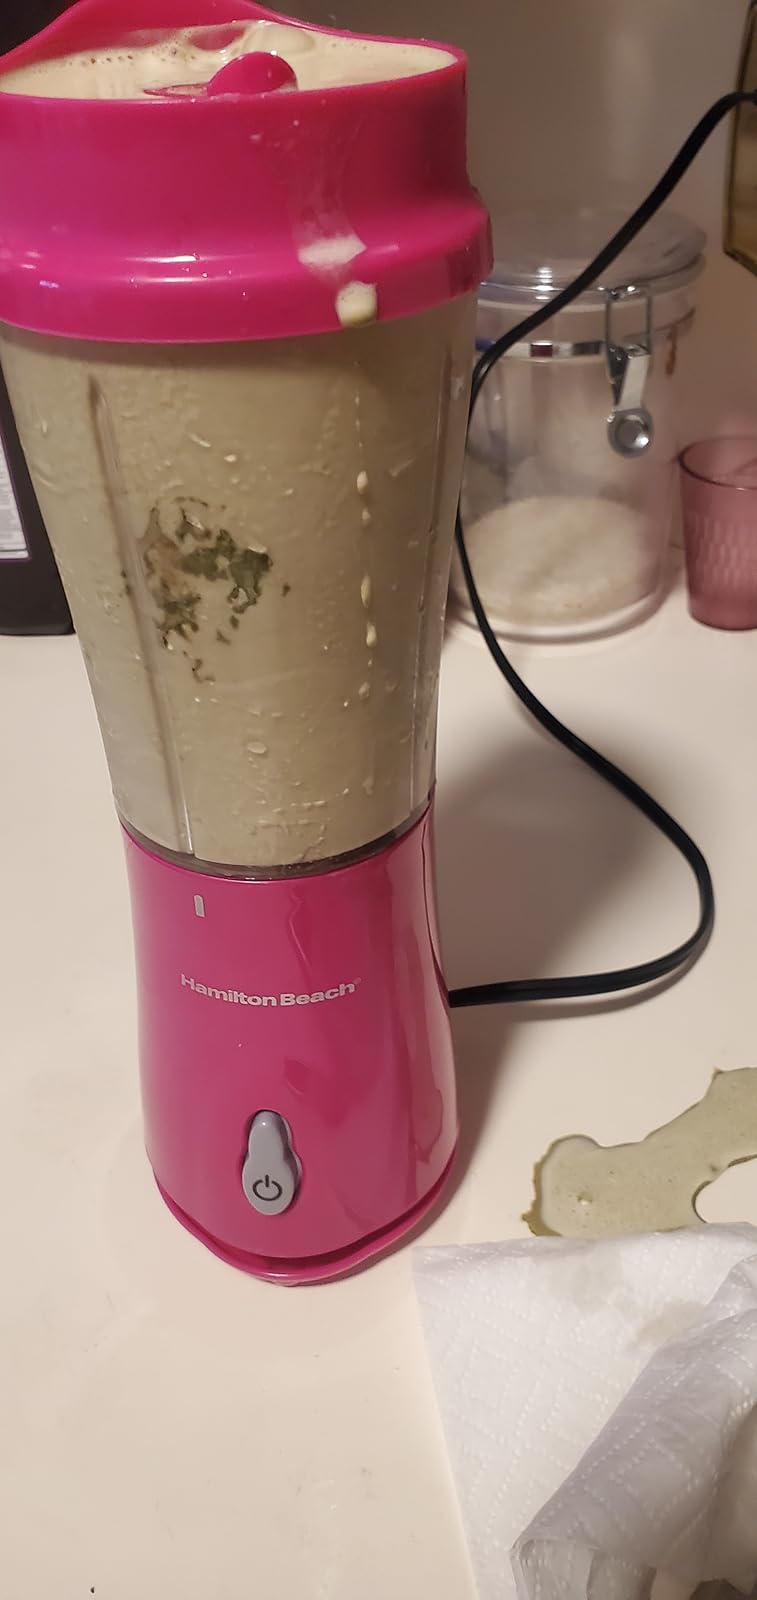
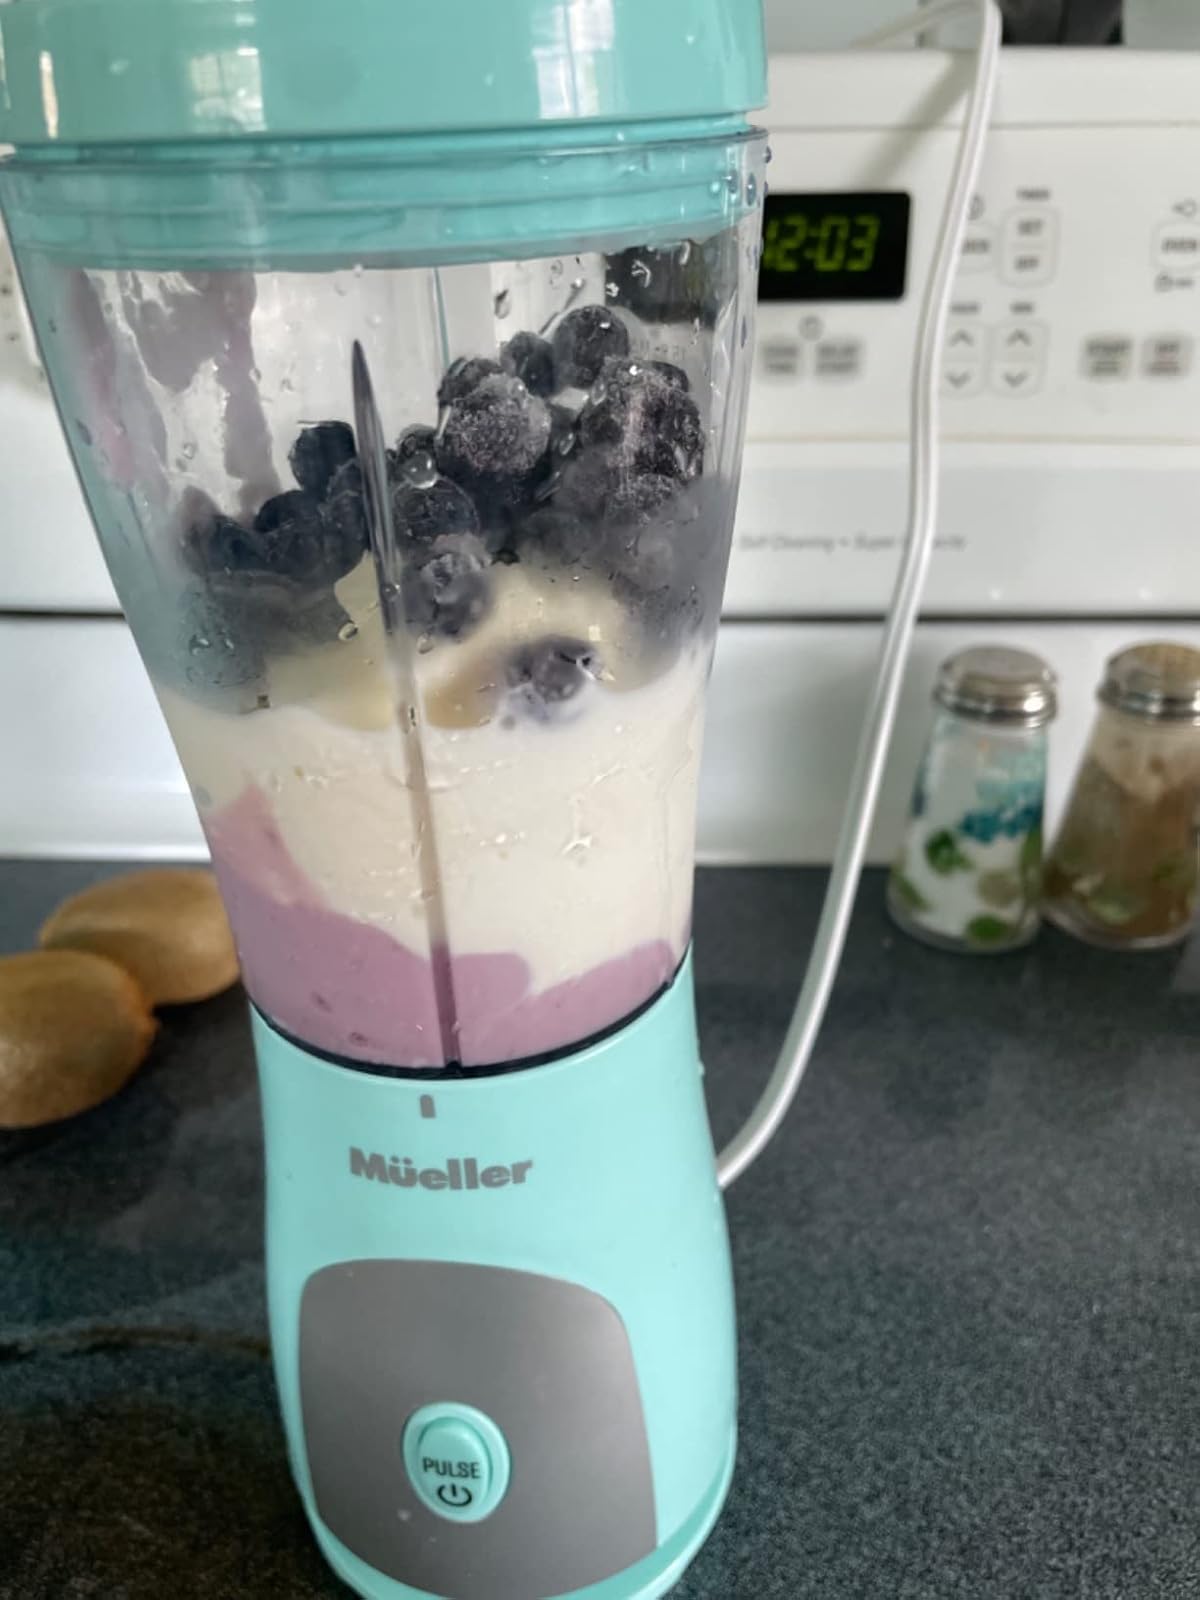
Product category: items_blender
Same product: no